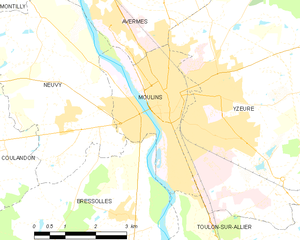
Carte des communes françaises: Moulins